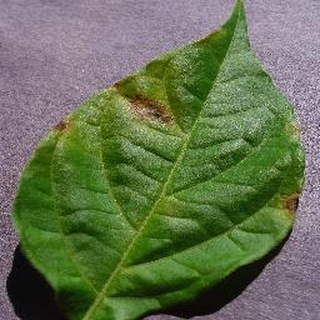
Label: bell_pepper_bacterial_spot